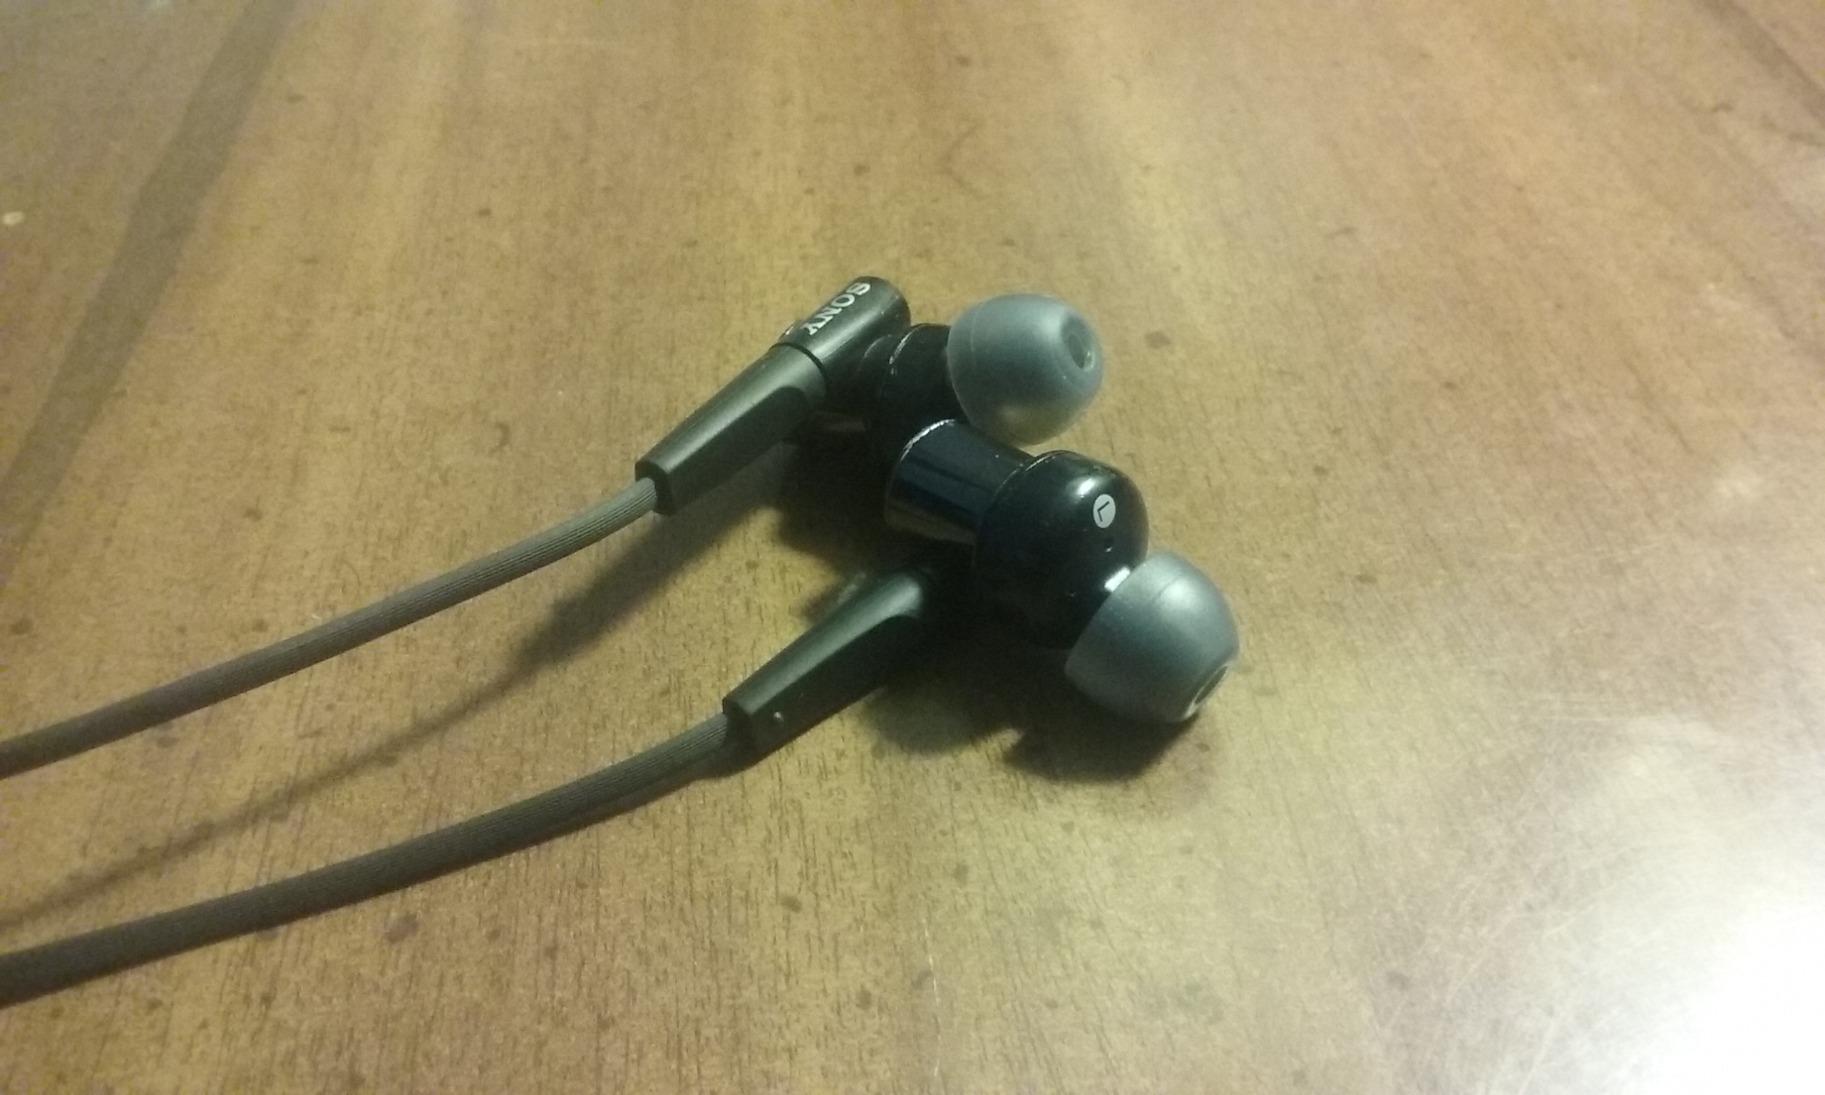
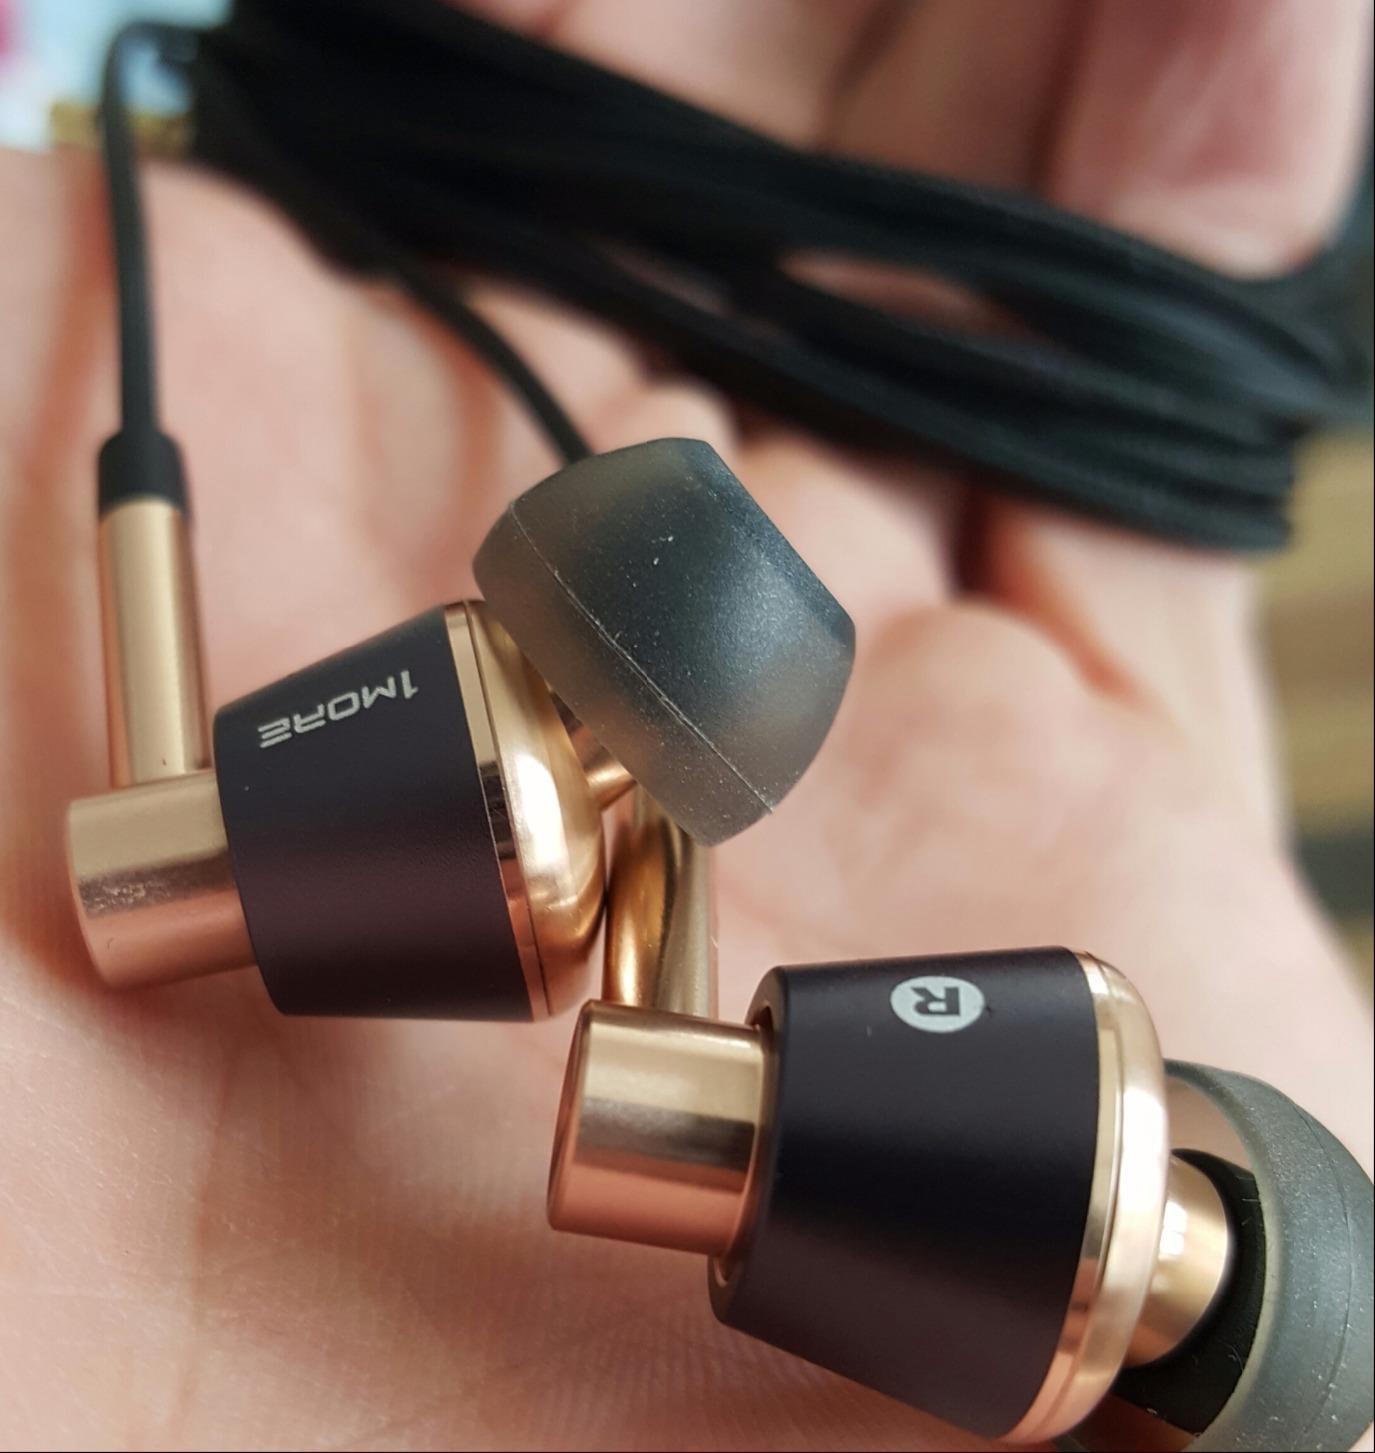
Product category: headphones
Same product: no